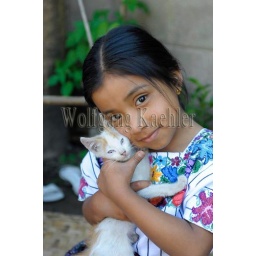
Guatemala, highlands, near antigua, santa catarina barahona, mayan girl in traditional dress, 5 years old with pet cat